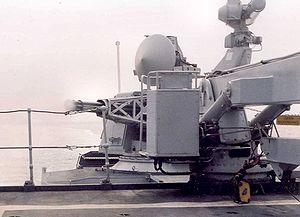
Le Goalkeeper CIWS est un système de défense anti-missile antinavire qui a été conçu et fabriqué par Signaal, aujourd'hui Thales. Plusieurs marines ont développé leur propre système : la Russie avec l'AK-630, l'Espagne avec le Meroka, le Royaume-Uni avec une version missile nommée SeaRAM, la Chine avec le Type 730 CIWS et la Turquie avec le Korkut-D.